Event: Nepal Earthquake
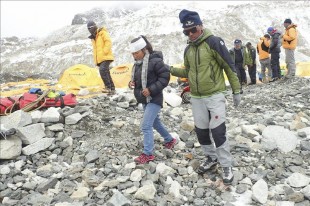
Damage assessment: damage